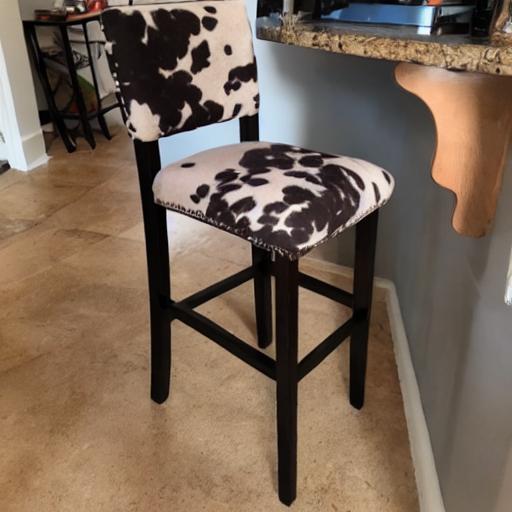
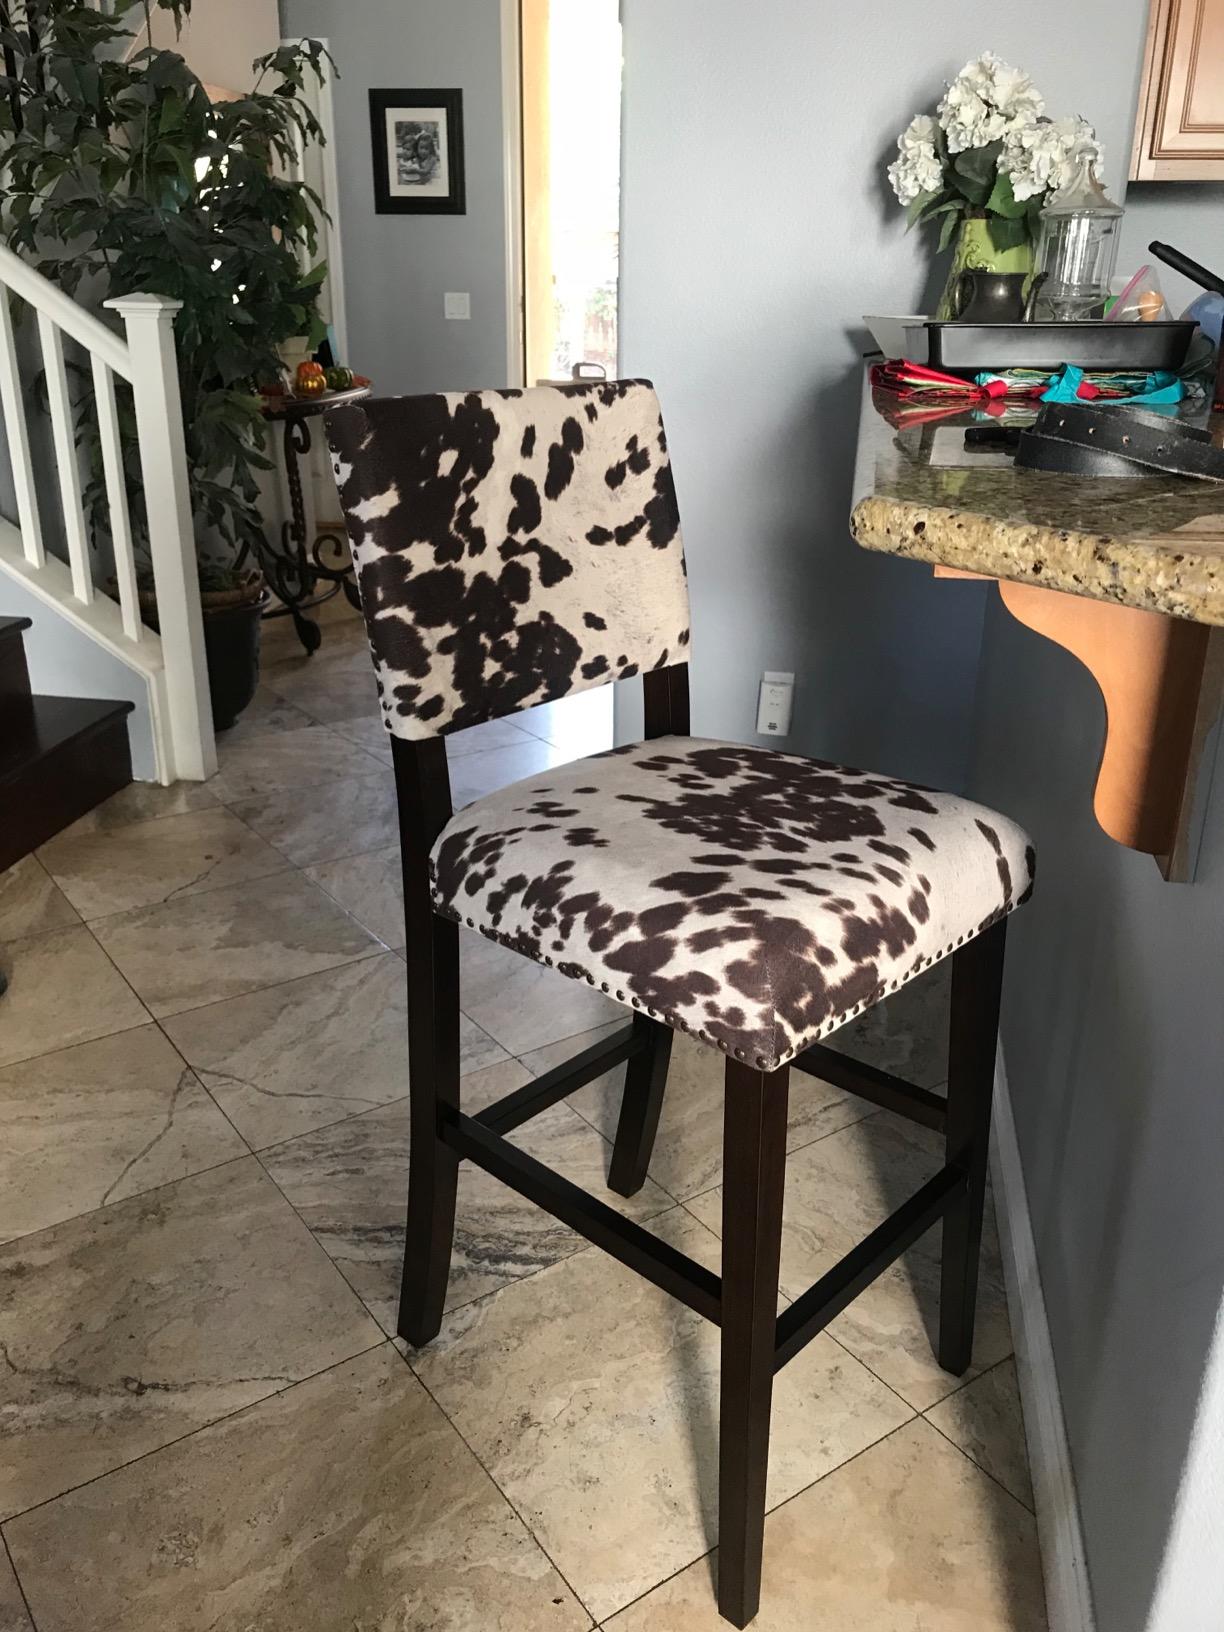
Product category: stool
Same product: no